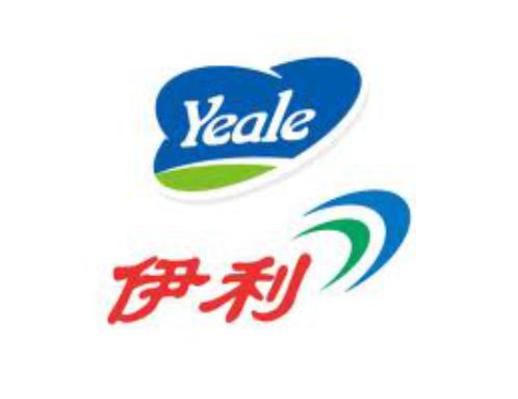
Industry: Food